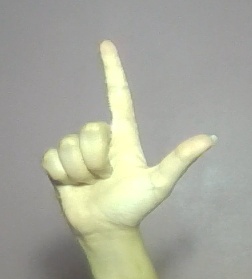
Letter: laam